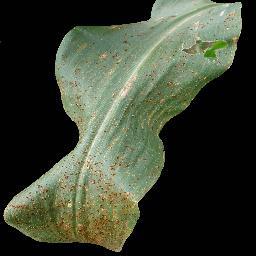
Label: Corn_(Maize)___Common_Rust